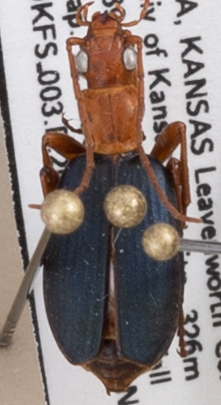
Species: Brachinus alternans
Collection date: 2023-07-12
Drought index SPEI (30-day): -0.512
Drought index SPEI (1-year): -1.348
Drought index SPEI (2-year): -0.746